Mosasaurini

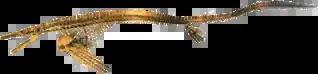
Skeletal mount of "Plotosaurus bennisoni"

The tribe was erected by Russell in 1967, stating that it is unified by having twelve or less pygal vertebrae and that the radius and ulna are widely separated by a bridge of carpalia on the distal border of the antebrachial foramen. But In a 1997 study, paleontologist Gorden Bell recovered "Plotosaurus", which was formerly classified within another tribe called the Plotosaurini, as a sister genus to "Mosasaurus". This rendered the Mosasaurini paraphyletic, which meant that it now contains a descendant lineage (Plotosaurini) that is not classified under it, and made its definition defunct. Paraphylies are forbidden in cladistics and so scientists must reclassify groups in order to eliminate such discrepancies if possible. Bell proposed that the Mosasaurini should be abandoned and that all members of the tribe should be incorporated into the Plotosaurini. While other scientists agree that a tribe containing "Mosasaurus" should be monophyletic, they argue that Mosasaurini should be the valid tribe. For example, in a 2012 study, Aaron LeBlanc, Caldwell, and Bardet argued that, while it is not necessarily invalid, abandoning Mosasaurini would not follow the general principle of the type genus carrying over to all ranks in a classification hierarchy, and that the original diagnostics of the Plotosaurini is outdated.